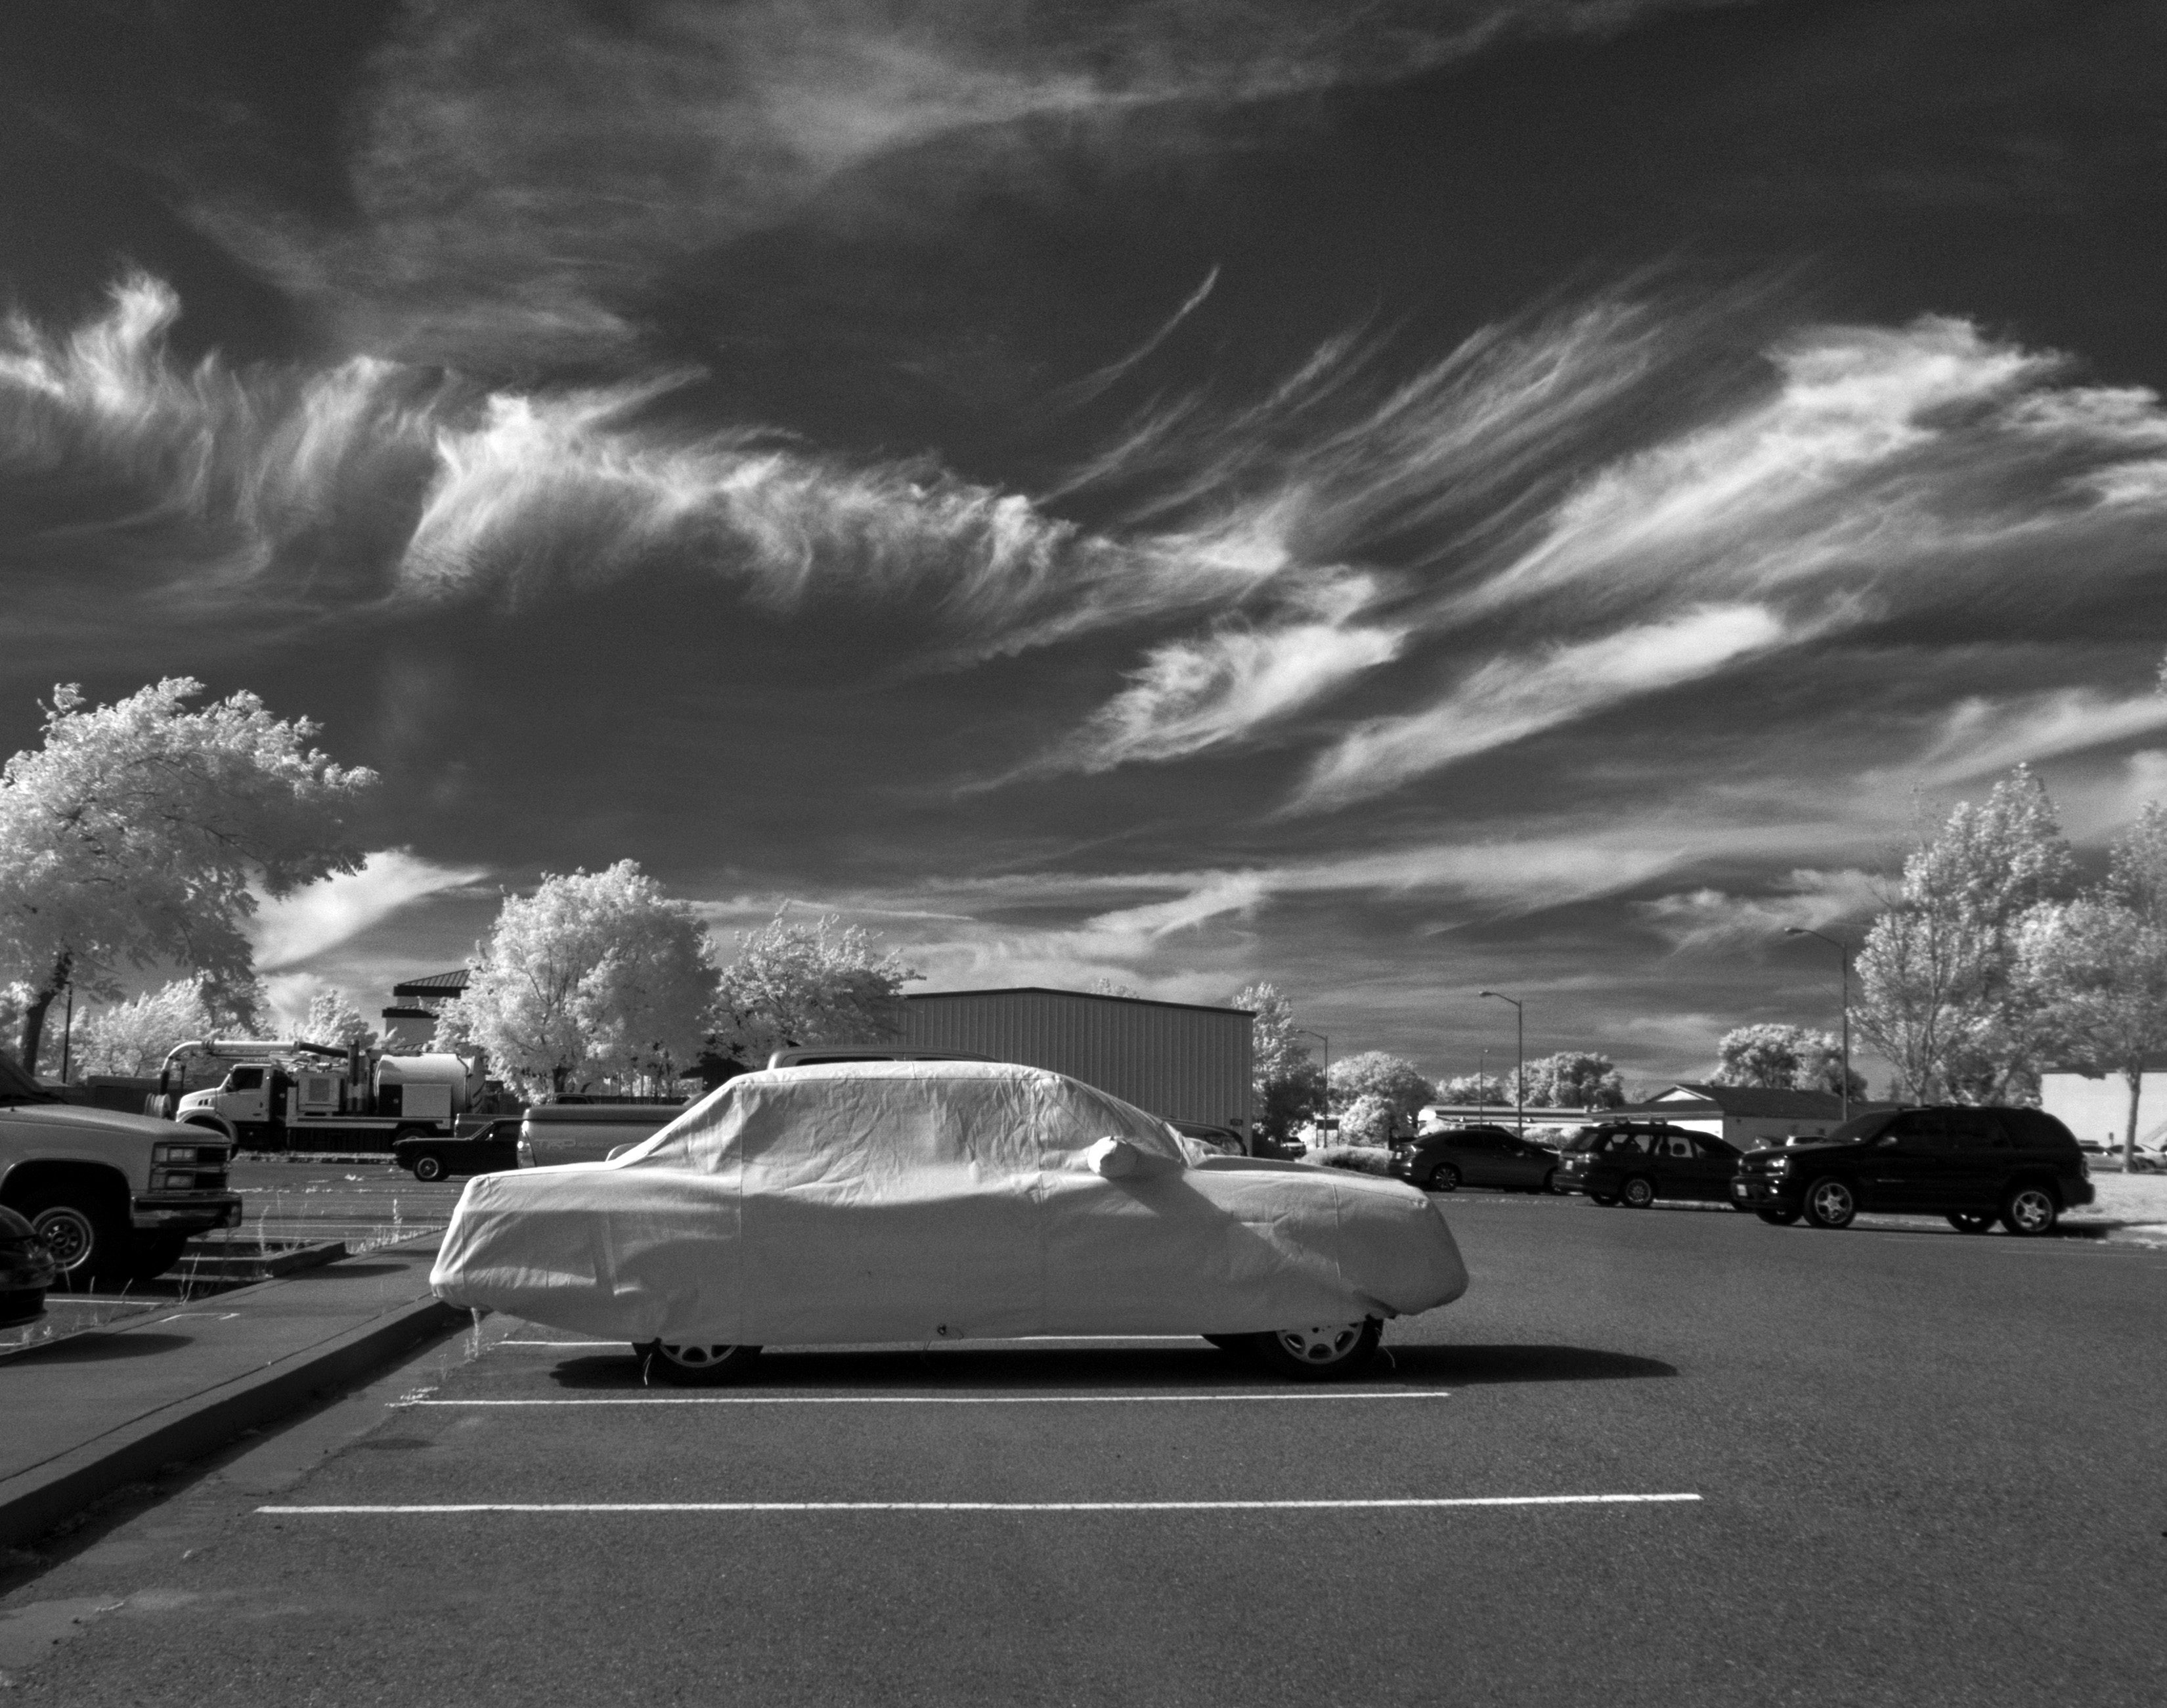
cloud, black and white, white, car, airplane, vehicle, black, monochrome, sports car, 2015, clouds, cirrus, 365, infrared, 3652015imstillstanding, screenshot, carcover, monochrome photography, atmosphere of earth, automotive design